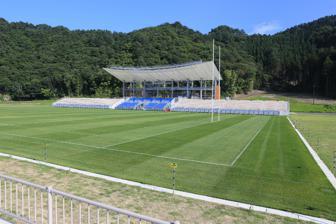
Building: Kamaishi Recovery Memorial Stadium
Country: Unknown
Year built: 2018
Rugby stadium in Japan Kamaishi Recovery Memorial Stadium 釜石鵜住居復興スタジアム Location Kamaishi, Iwate , Japan Coordinates 39°19′40″N 141°53′32″E / 39.32778°N 141.89222°E / 39.32778; 141.89222 Public transit Unosumai Station Owner Kamaishi City Capacity 16,187 (Rugby World Cup) 6,000 (permanent) Construction Broke ground April 2017 Opened 19 August 2018 Construction cost ¥ 3 billion Tenants 2019 Rugby World Cup Kamaishi Recovery Memorial Stadium ( Japanese : 釜石鵜住居復興スタジアム , Hepburn : Kamaishi Unosumai Fukkō Sutajiamu ) , a.k.a. the Kamaishi Unosumai Stadium , is a stadium in Unosumai-cho, Kamaishi, Iwate . Construction on the 16,187-seat venue broke ground in April 2017 and it was completed on 19 August 2018. It hosted one pool match during the 2019 Rugby World Cup , with another scheduled match that was cancelled due to Typhoon Hagibis . History The city of Kamaishi historically hosted one of Japan's most successful rugby union clubs, Nippon Steel Kamaishi , which won several national titles during the 1970s and 1980s. The club folded in 2001 and was replaced by the Kamaishi Seawaves . Kamaishi suffered major damage during the 2011 Tōhoku earthquake and tsunami , leaving over 1,000 residents dead or missing, and damaging a large portion of the city. In 2014, the municipal government announced that it would bid to host part of the 2019 Rugby World Cup and build a new stadium as part of the Unosumai area's post-disaster recovery. The stadium, to be located on the former site of schools that were destroyed in the tsunami, was named as one of twelve venues selected in March 2015 by World Rugby for the tournament. The ¥ 3 billion cost of the stadium attracted criticism from residents and observers, noting that the area was in need of rebuilt infrastructure and permanent housing for displaced residents. Construction on the stadium began in April 2017, with a groundbreaking and prayer ceremony, and was completed in July 2018. The stadium opened on 19 August 2018 for an exhibition match between the Kamaishi Seawaves and Yamaha Júbilo , attended by 6,000 people. Unosumai Station on JR East's Yamada Line will be rebuilt to serve the stadium. The stadium will be expanded to 16,000 seats for the 2019 Rugby World Cup and host two group matches. The city government also plans to promote the stadium in Japan's bid to host the 2023 FIFA Women's World Cup . Two pool matches of the 2019 Rugby World Cup were scheduled to be played at the stadium, but only one was contested, with Uruguay achieving an upset victory over Fiji on 25 September. The match between Namibia and Canada scheduled for 13 October 2019 was cancelled due to the effects of Typhoon Hagibis on the local area. Design The stadium used 10,000 temporary seats for the 2019 Rugby World Cup, with 6,000 permanent seats remaining after the tournament. The temporary seating uses local Japanese cedar that was harvested after a wildfire in 2017. It is the first venue in Japan to use AirFibr , a type of hybrid grass surface. 2019 Rugby World Cup matches Date Time (JST) Team #1 Res. Team #2 Round Attendance 25 September 2019 14:15 Fiji 27–30 Uruguay Pool C 14,025 13 October 2019 12:15 Namibia 0–0 (Cancelled) Canada Pool B N/A References